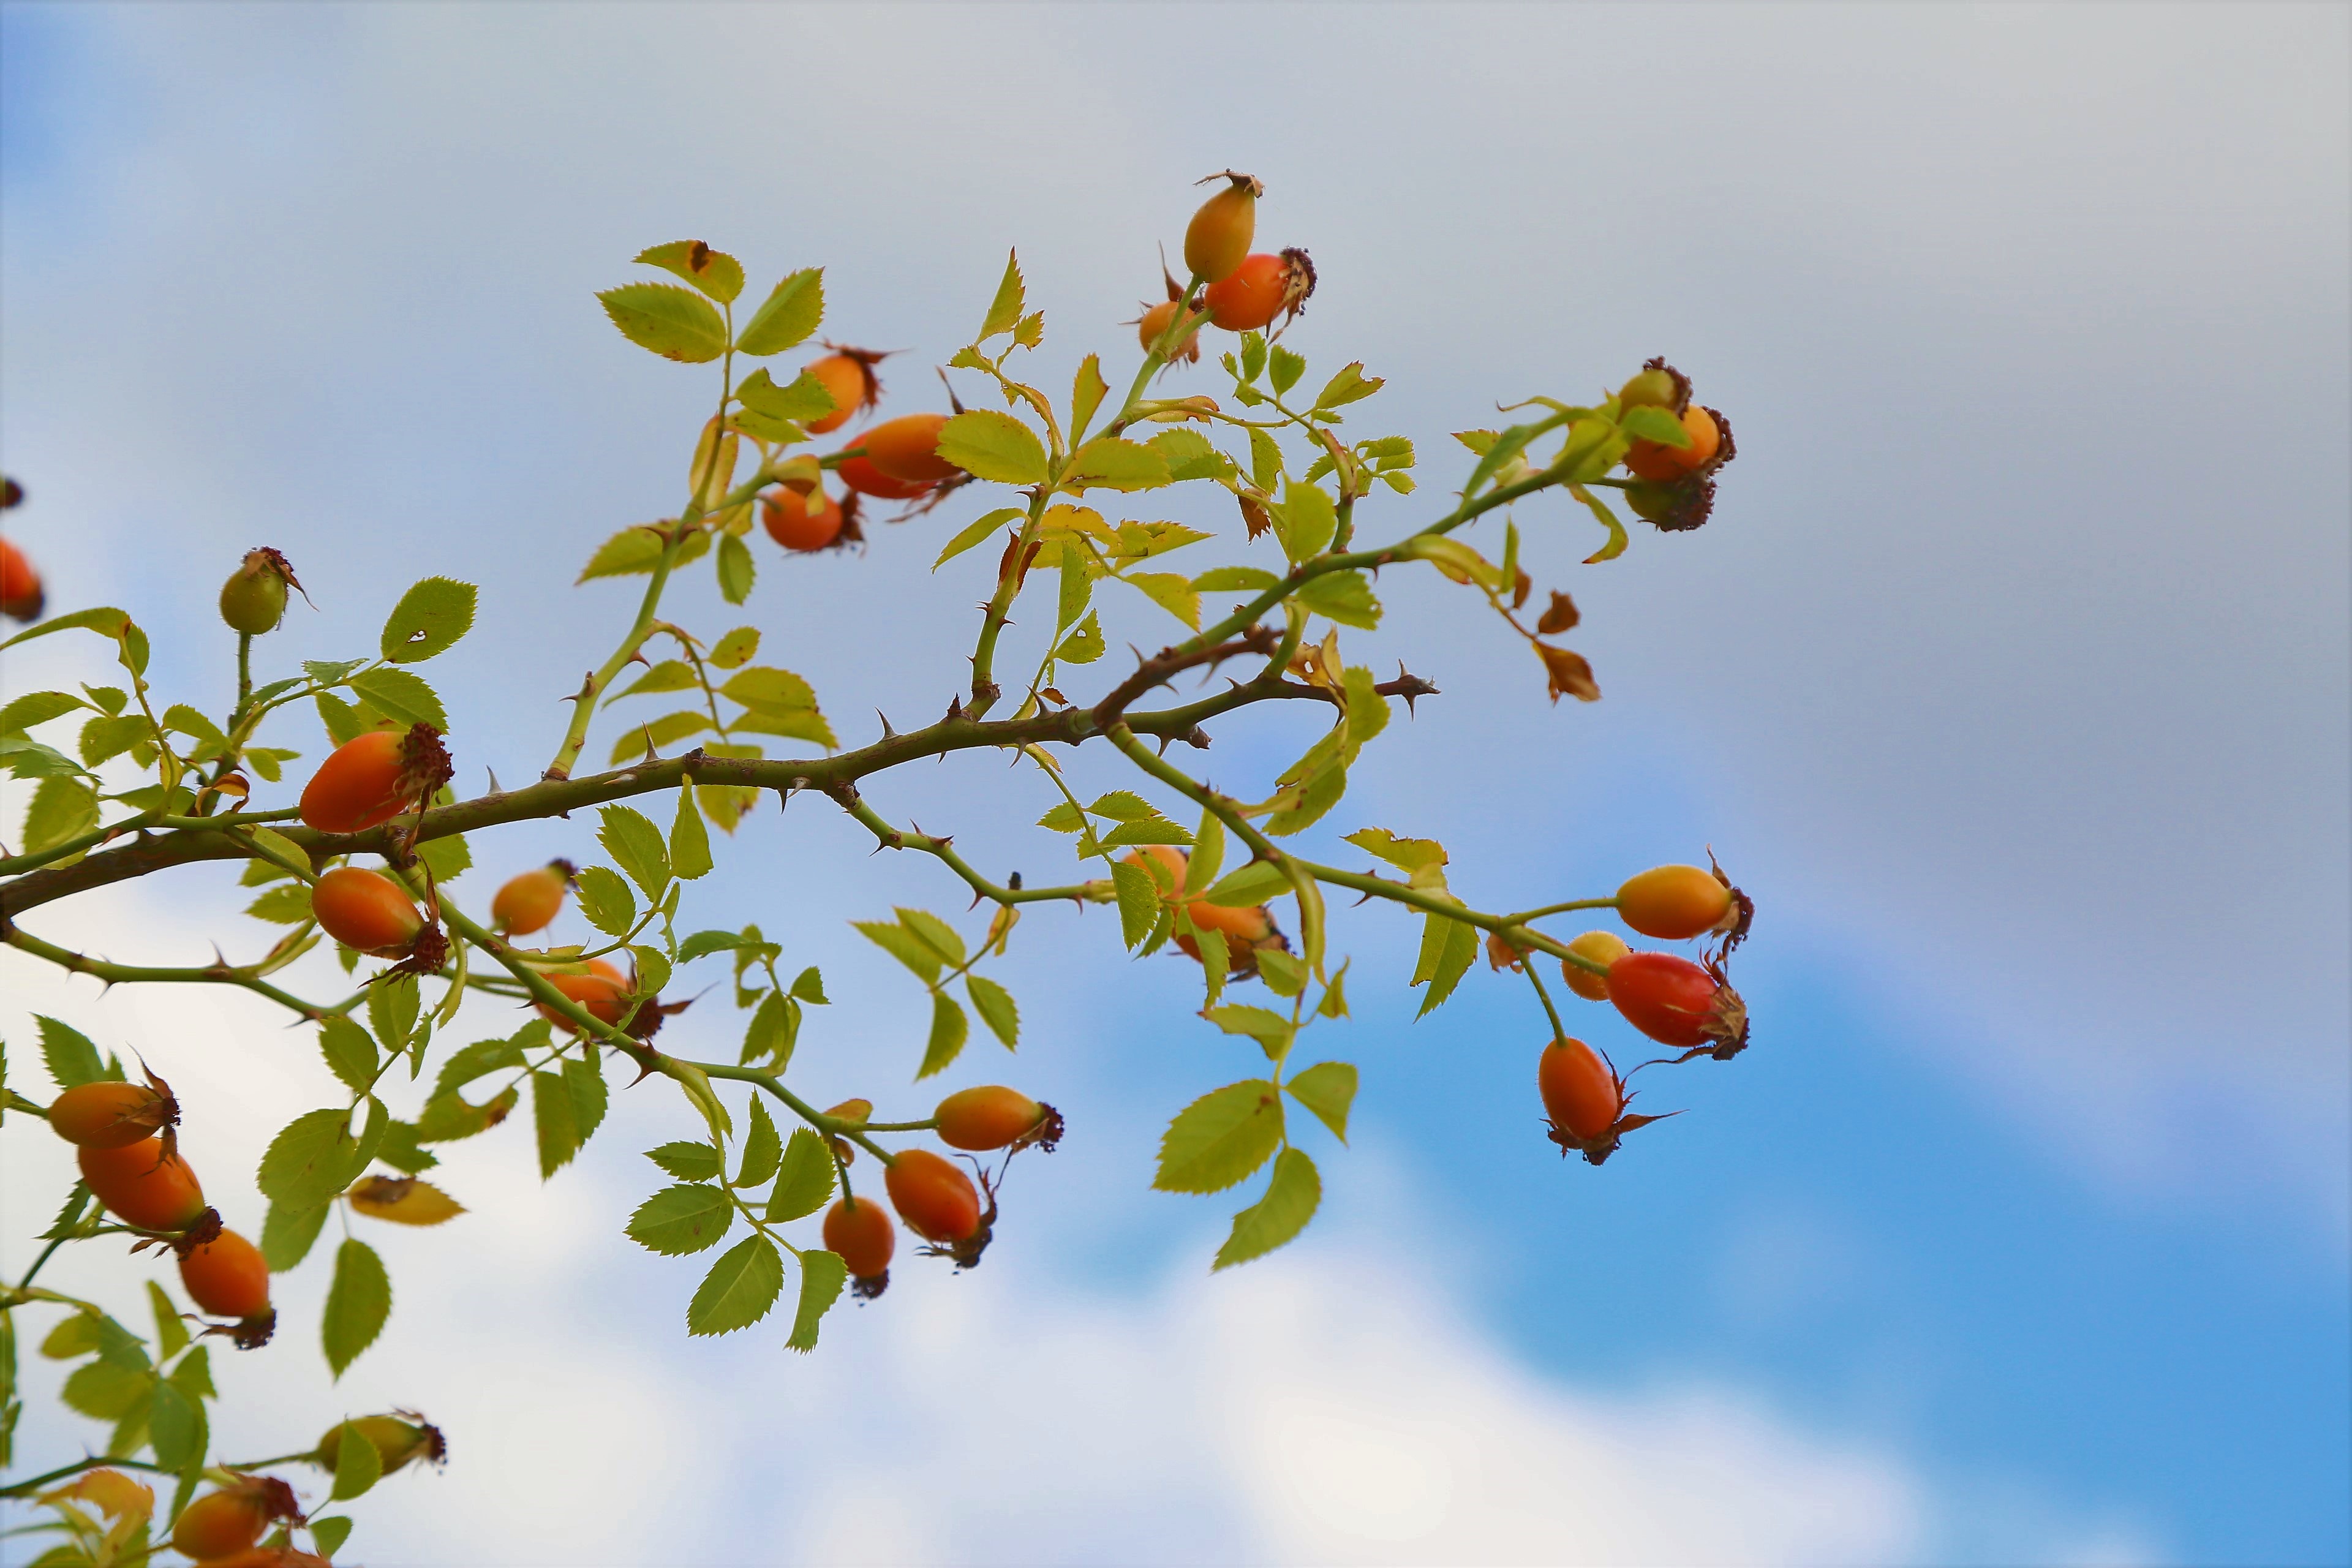
rosehip, flower, plant, branch, tree, flowering plant, twig, leaf, plant stem, rosa rubiginosa, rosa canina